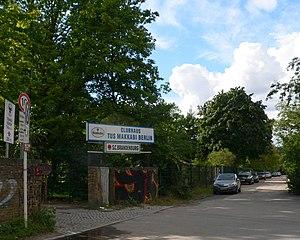
La fédération Maccabi d'Allemagne est une fédération juive allemande de sport et de gymnastique.